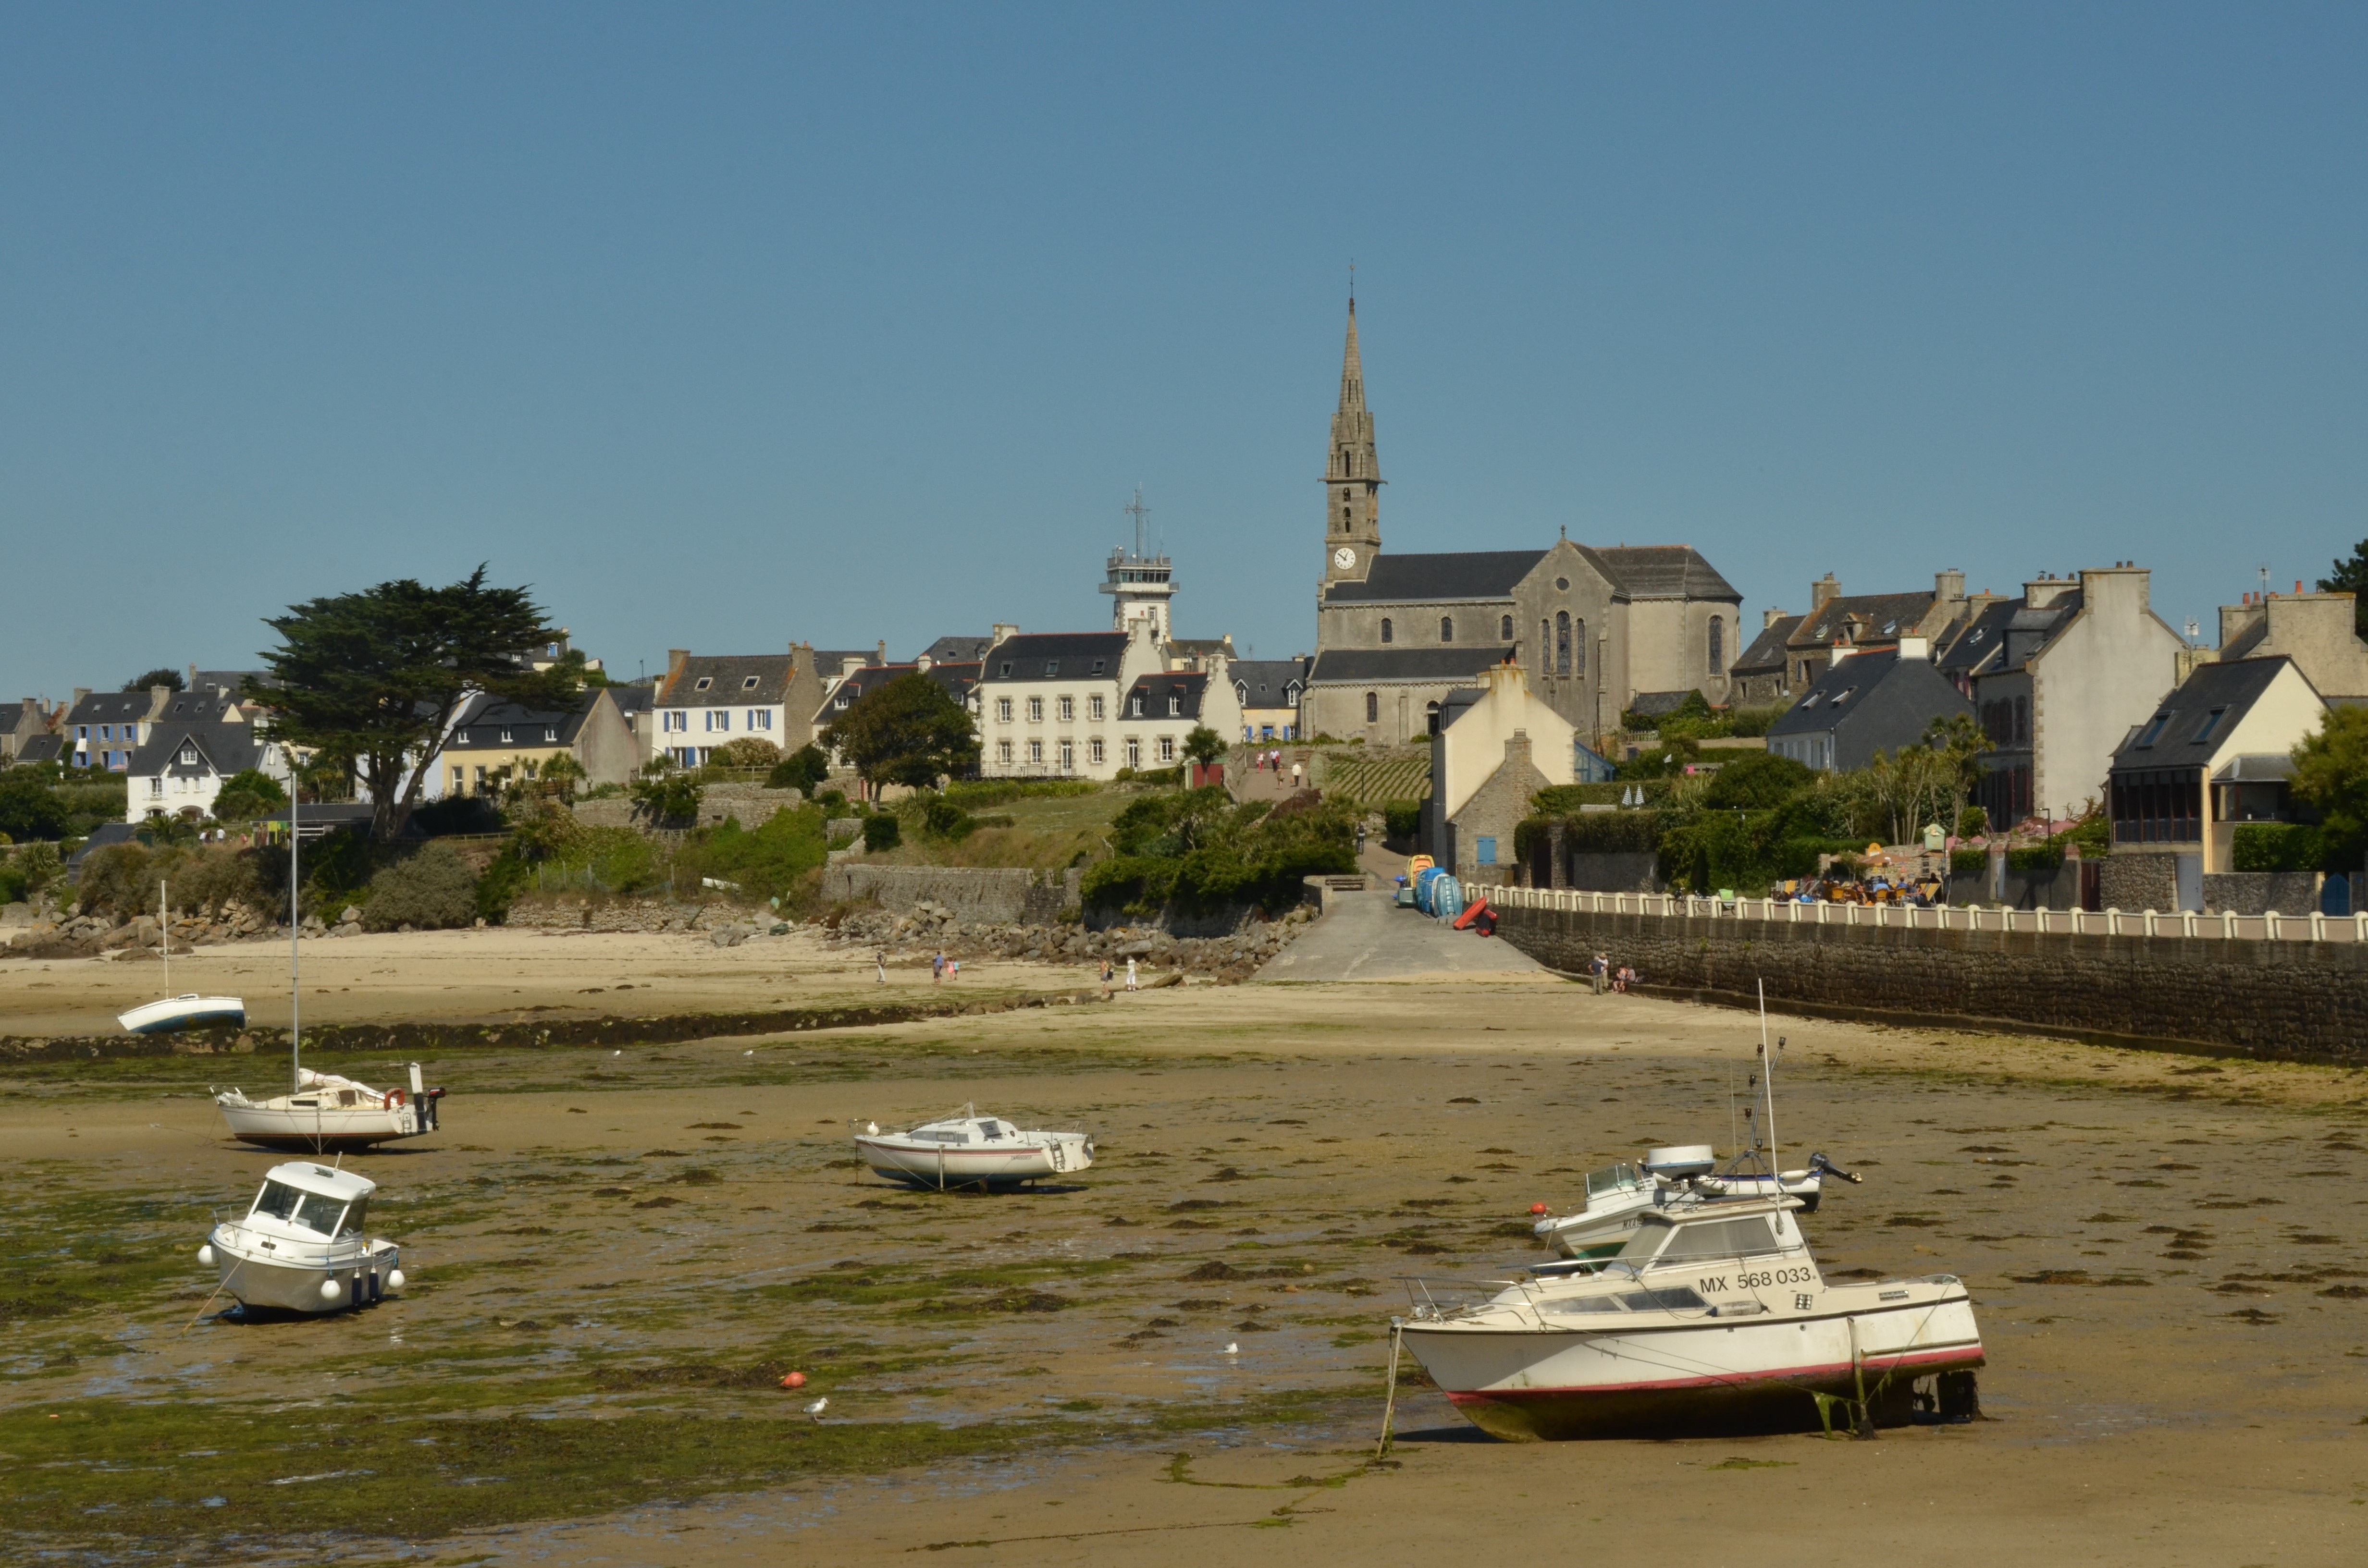
sea, coast, boat, river, tide, vacation, france, vehicle, port, waterway, anchor, eb, recorded, le de batz